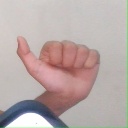
अक्षर: त